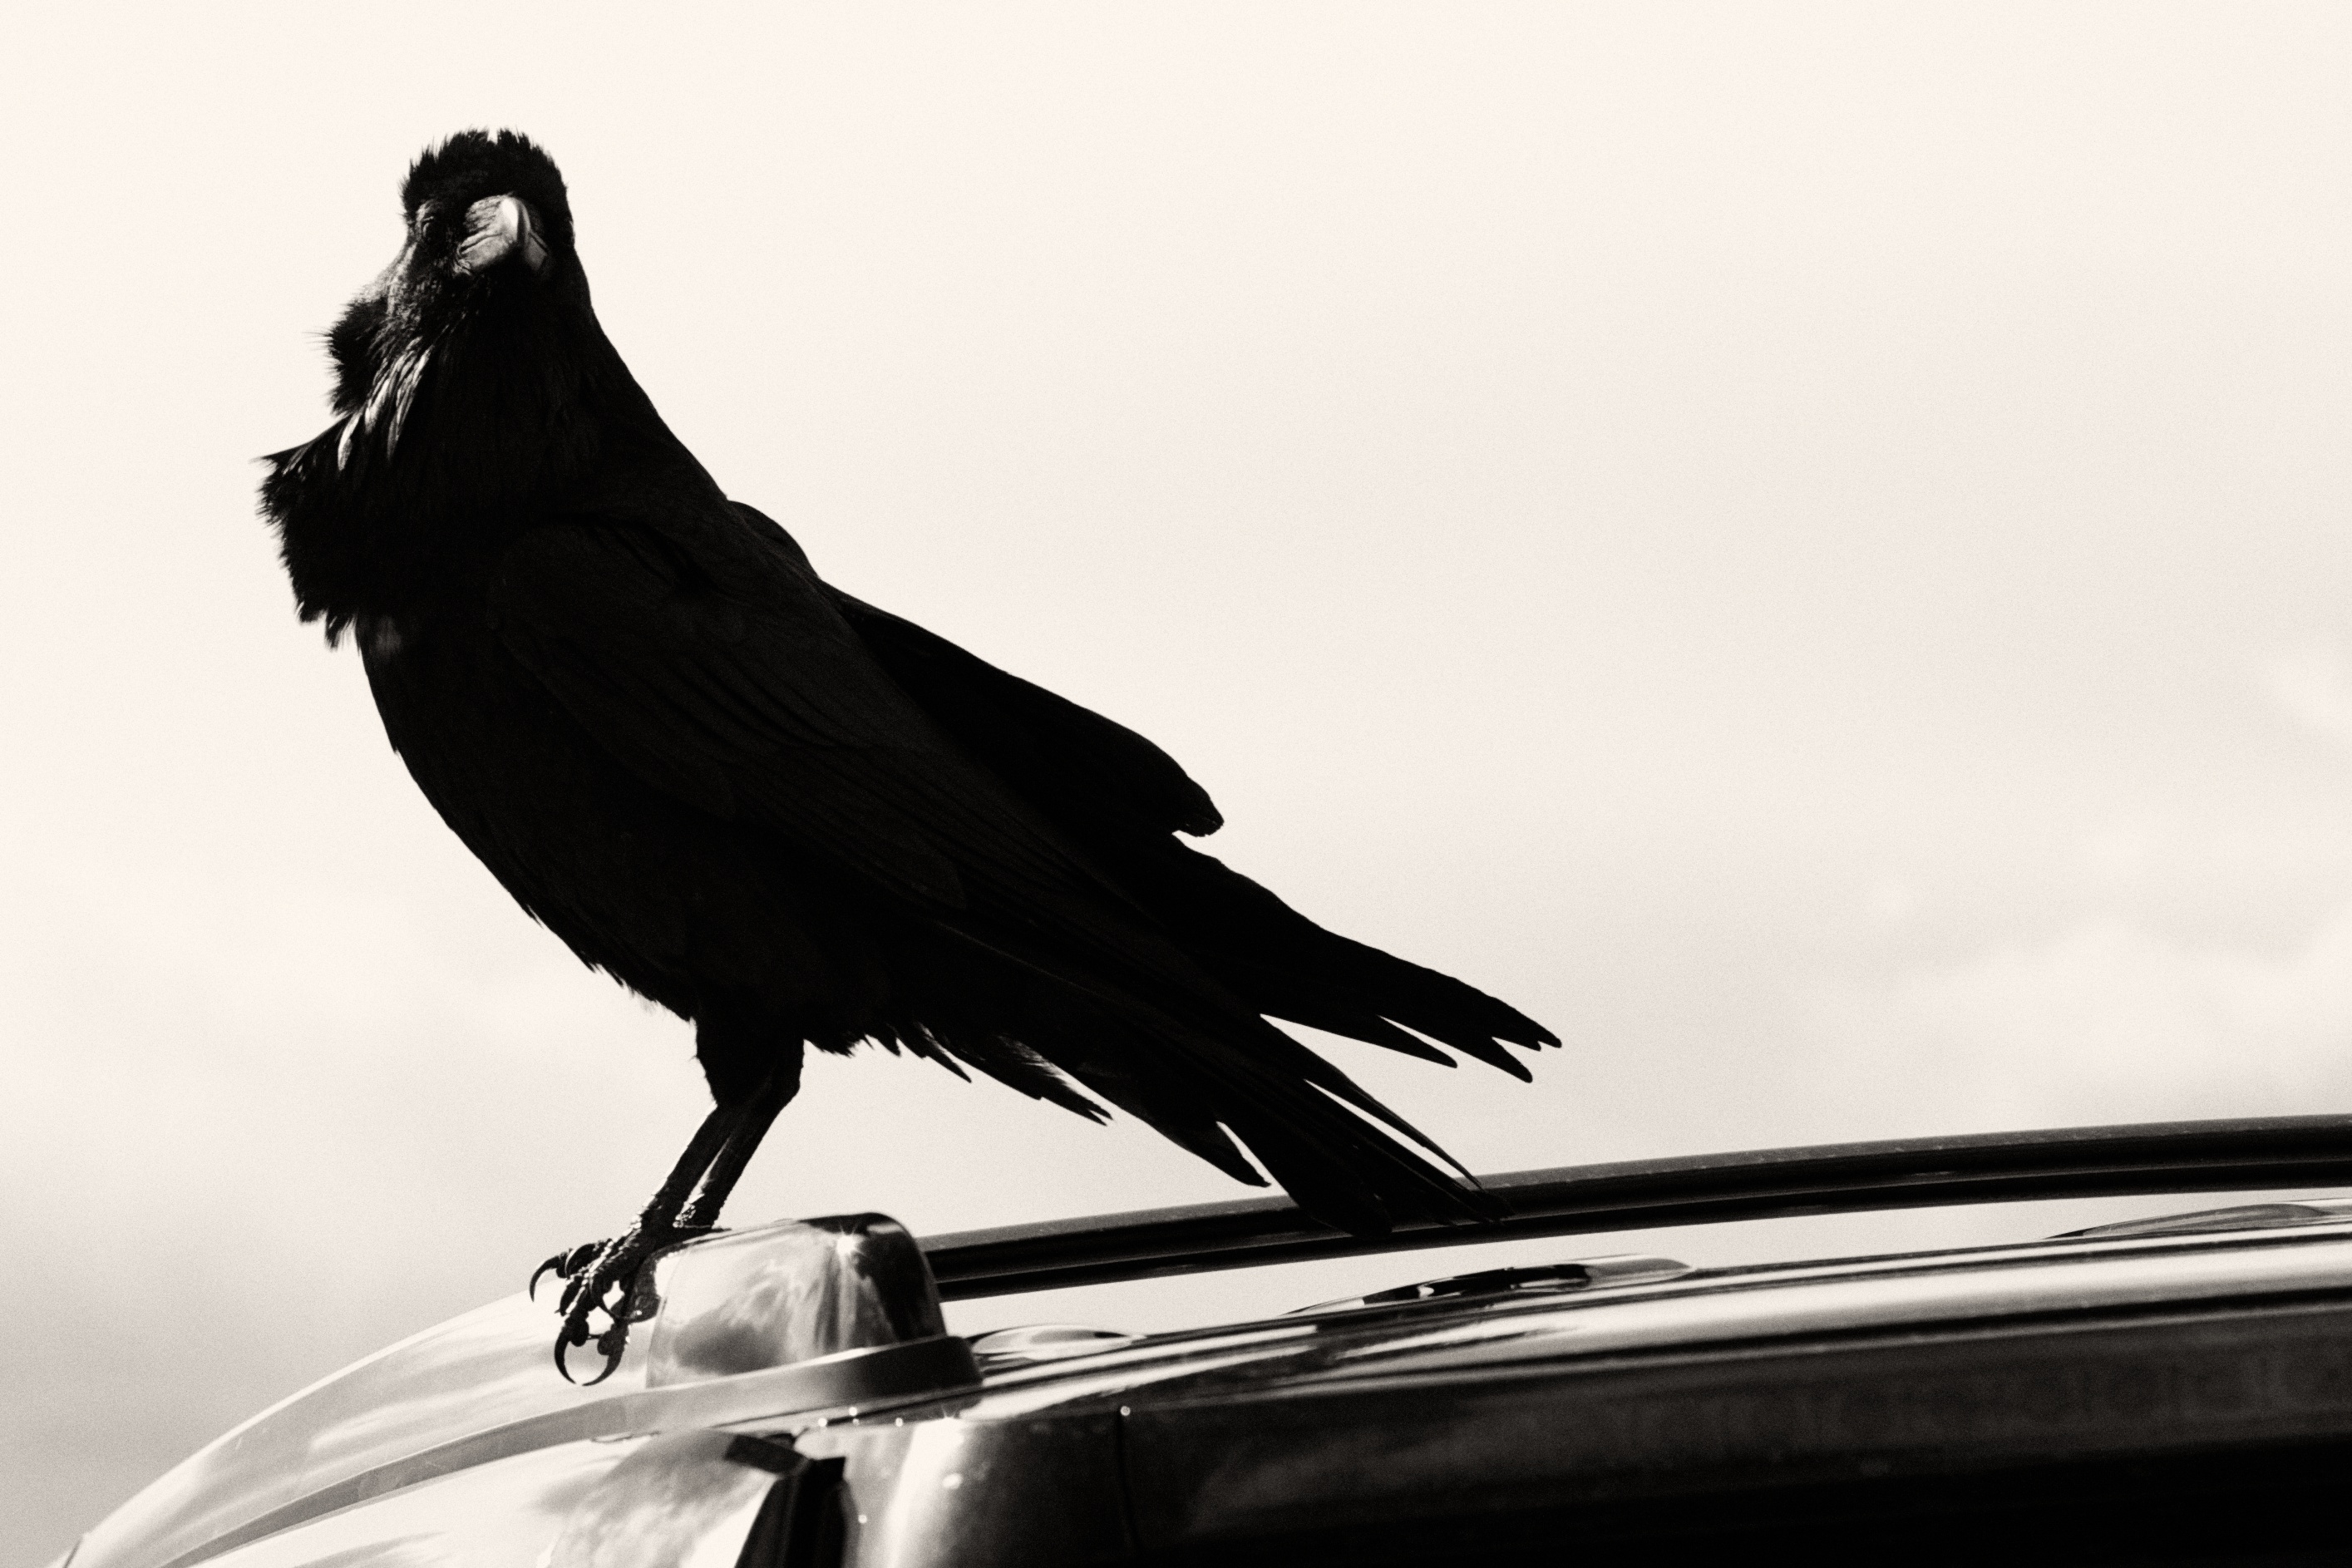
silhouette, bird, wing, black and white, white, black, monochrome, crow, vertebrate, raven, american crow, monochrome photography, perching bird, crow like bird